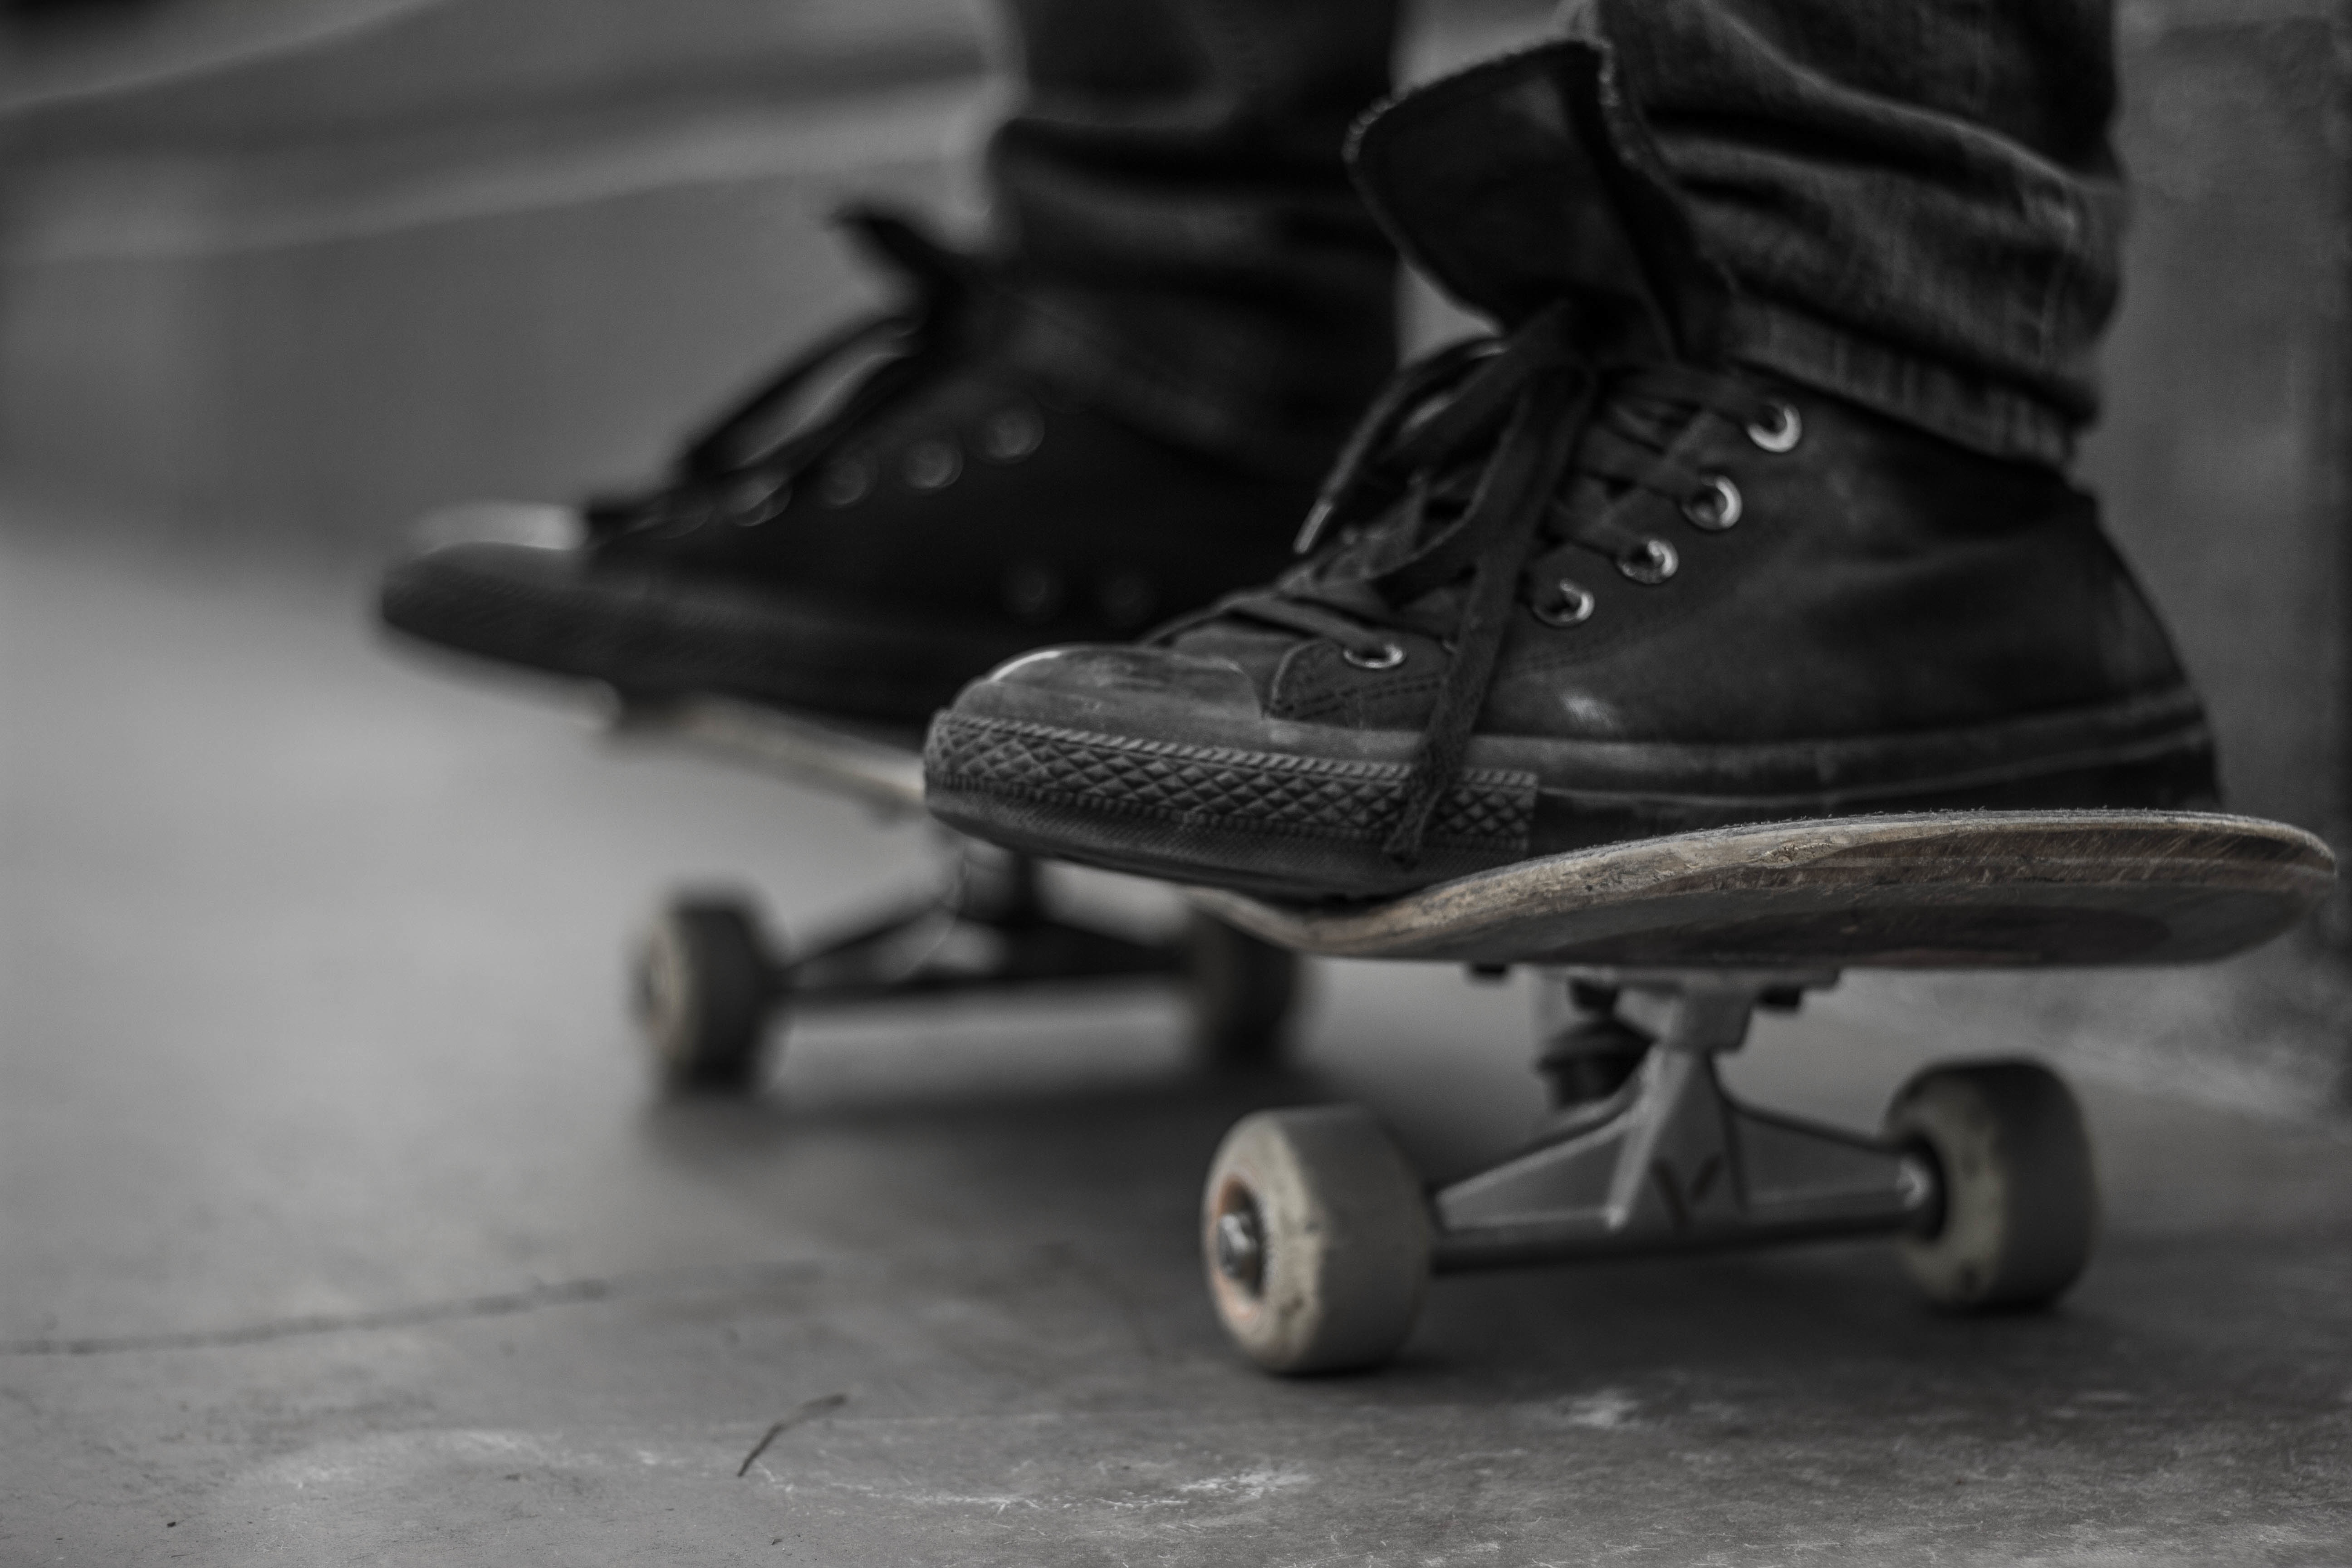
shoe, black and white, boot, leg, monochrome, sports equipment, skating, footwear, roller skates, monochrome photography, roller skating